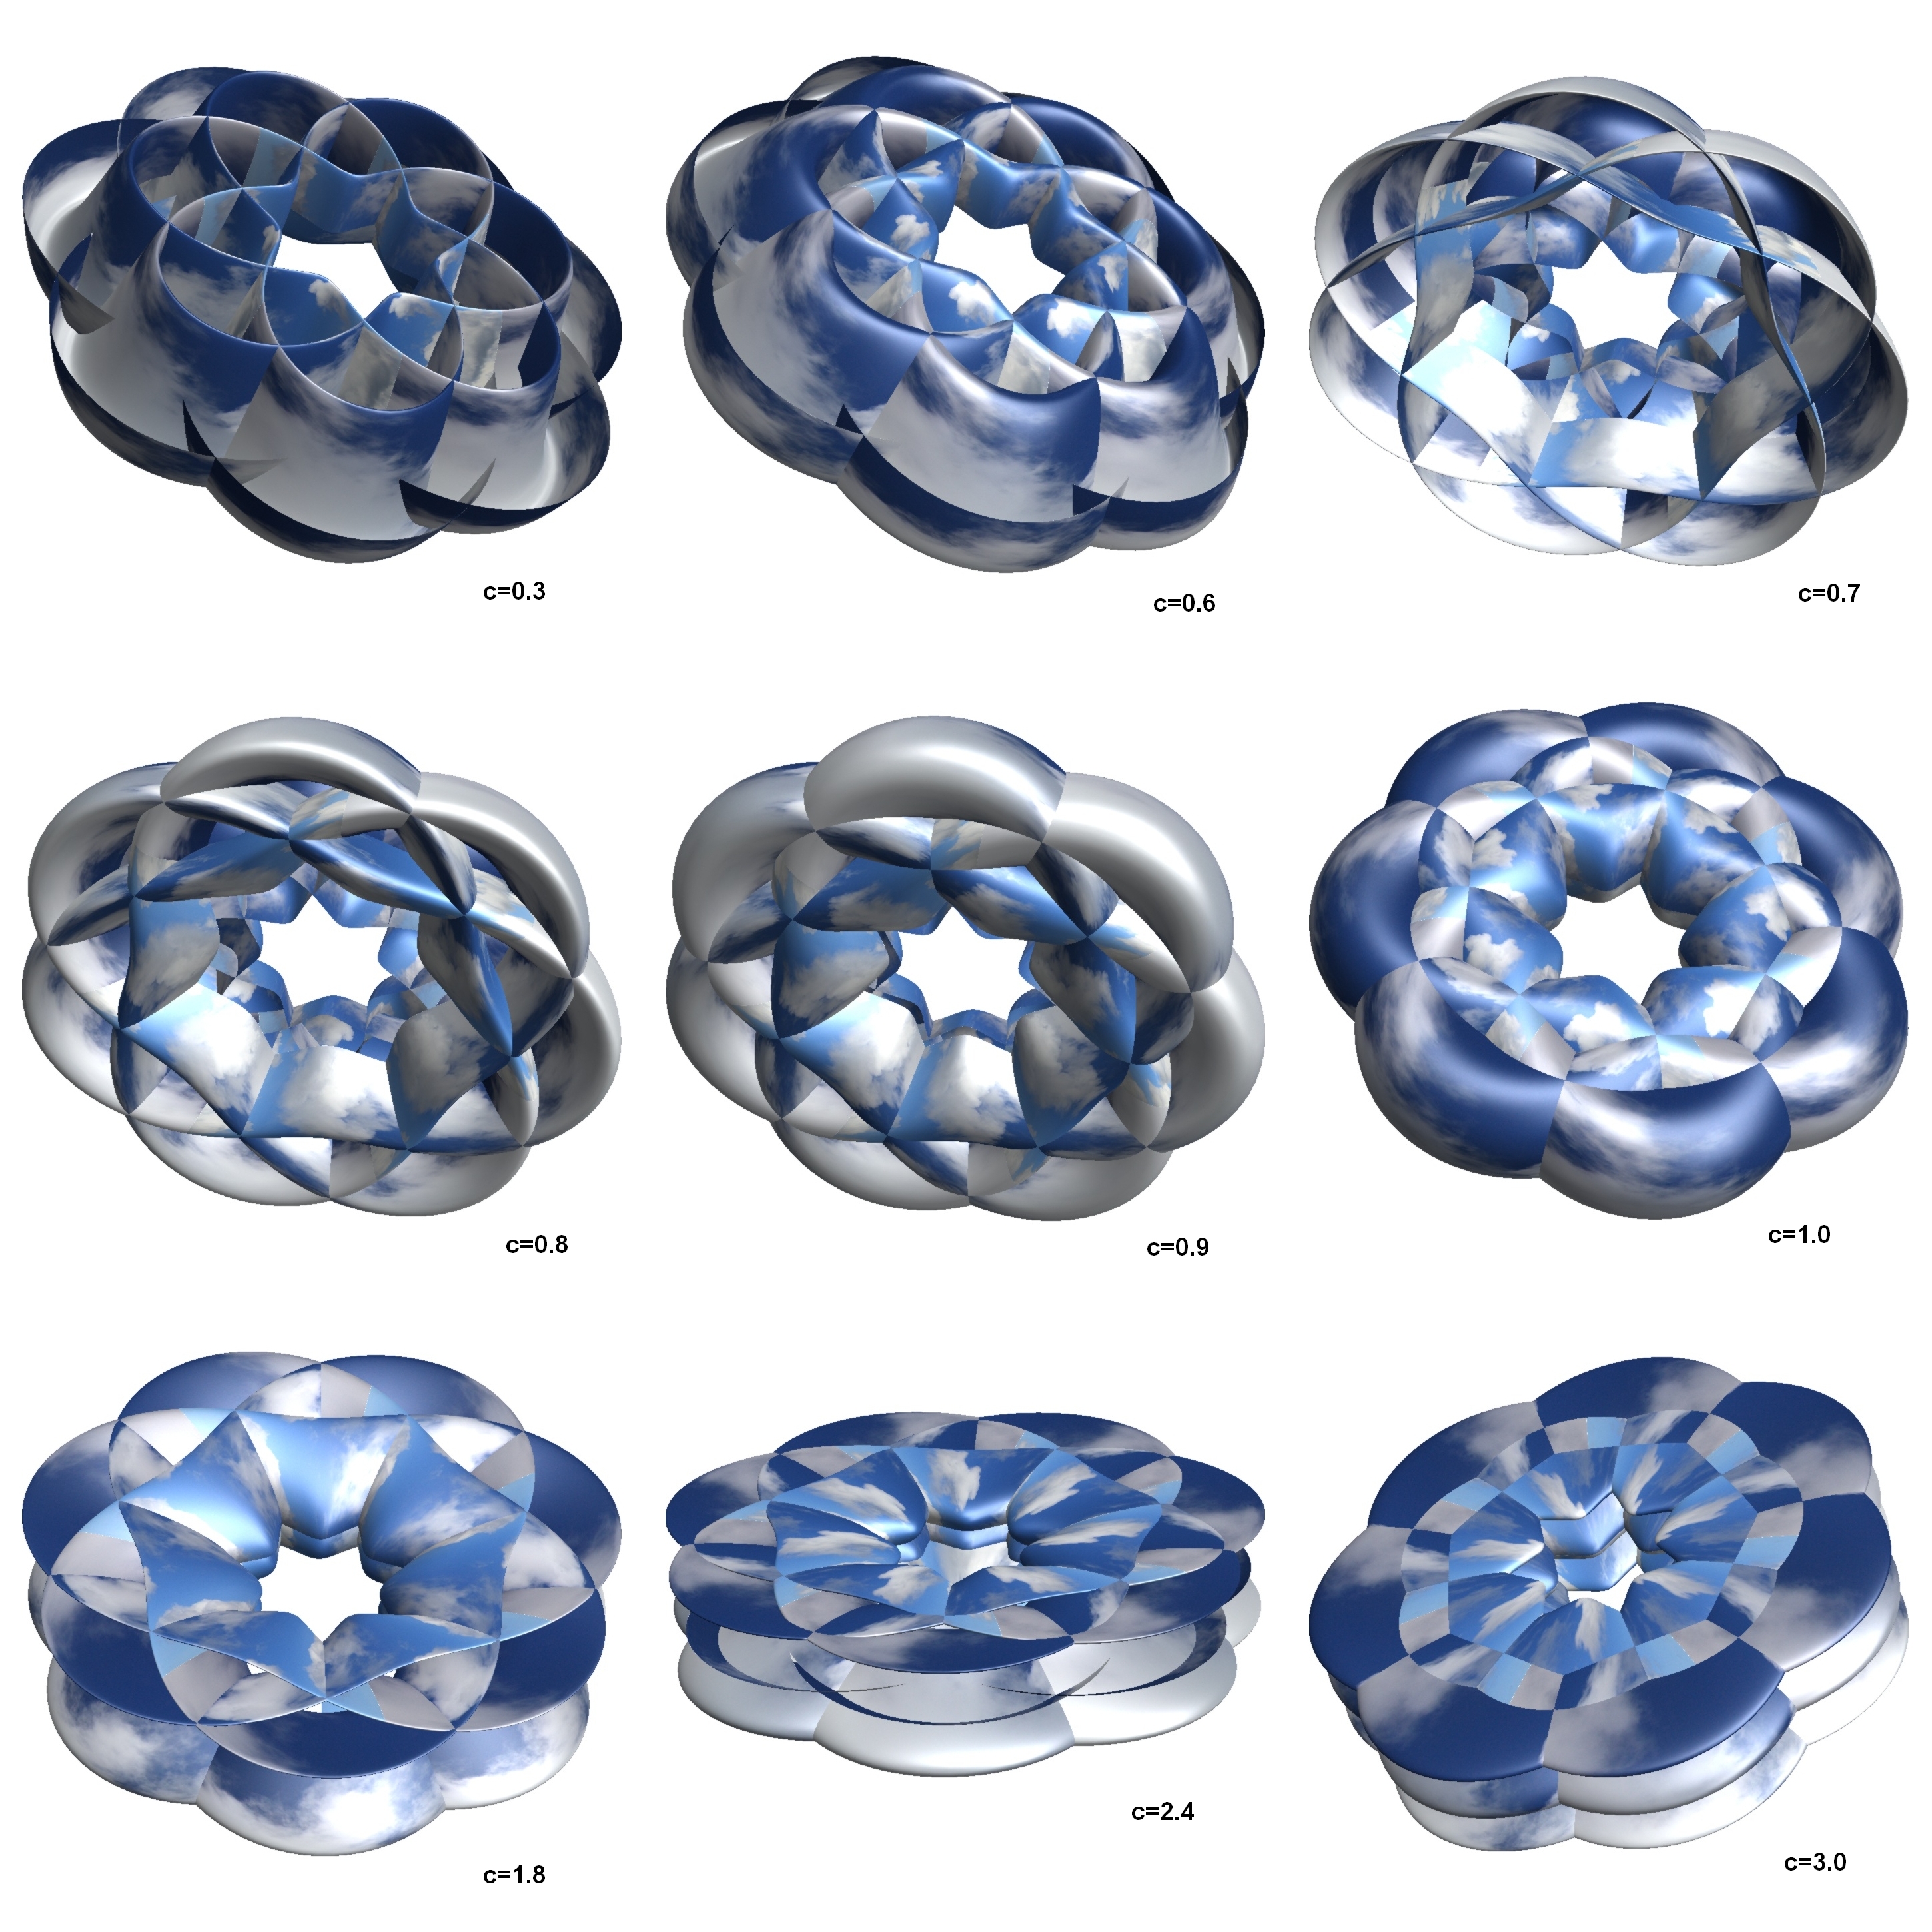
structure, sky, wheel, texture, pattern, geometry, blue, bead, circle, human body, jewellery, sculpture, clouds, design, symmetry, sphere, 3d, graphic, organ, shape, mathematica, cg, parametricplot3d, code, program, algorithm, mapping, geometricsculpture, medical, cobalt blue, fashion accessory, body jewelry